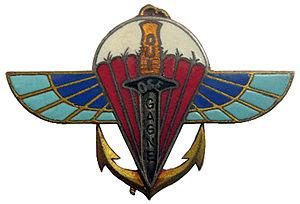
Insigne du 2e régiment de parachutistes coloniaux
Les forces armées de la zone sud de l'océan Indien, abrégées en FAZSOI, désignent les unités de l'Armée française stationnées à La Réunion et à Mayotte constituant ainsi la zone de défense et de sécurité correspondante.